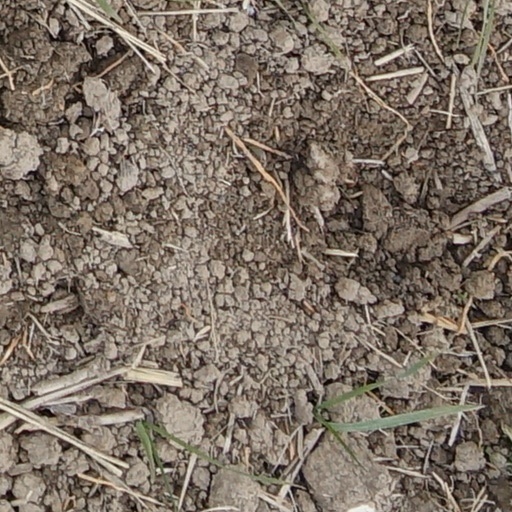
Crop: wheat